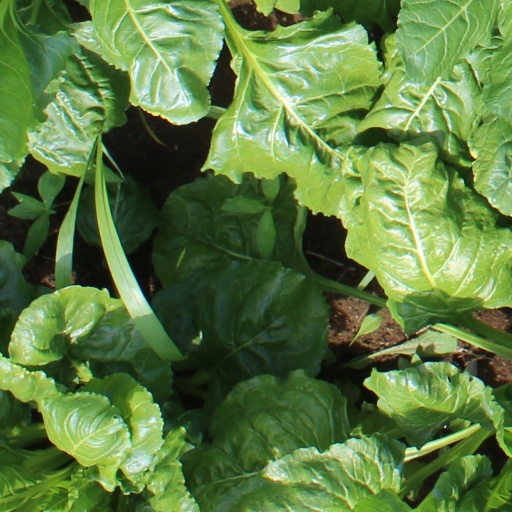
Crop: sugar beet